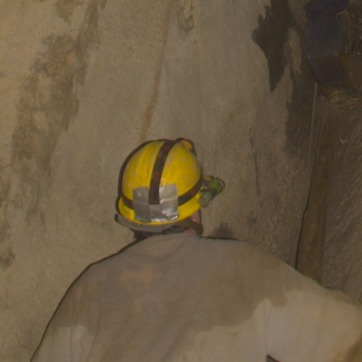
Material: plastic